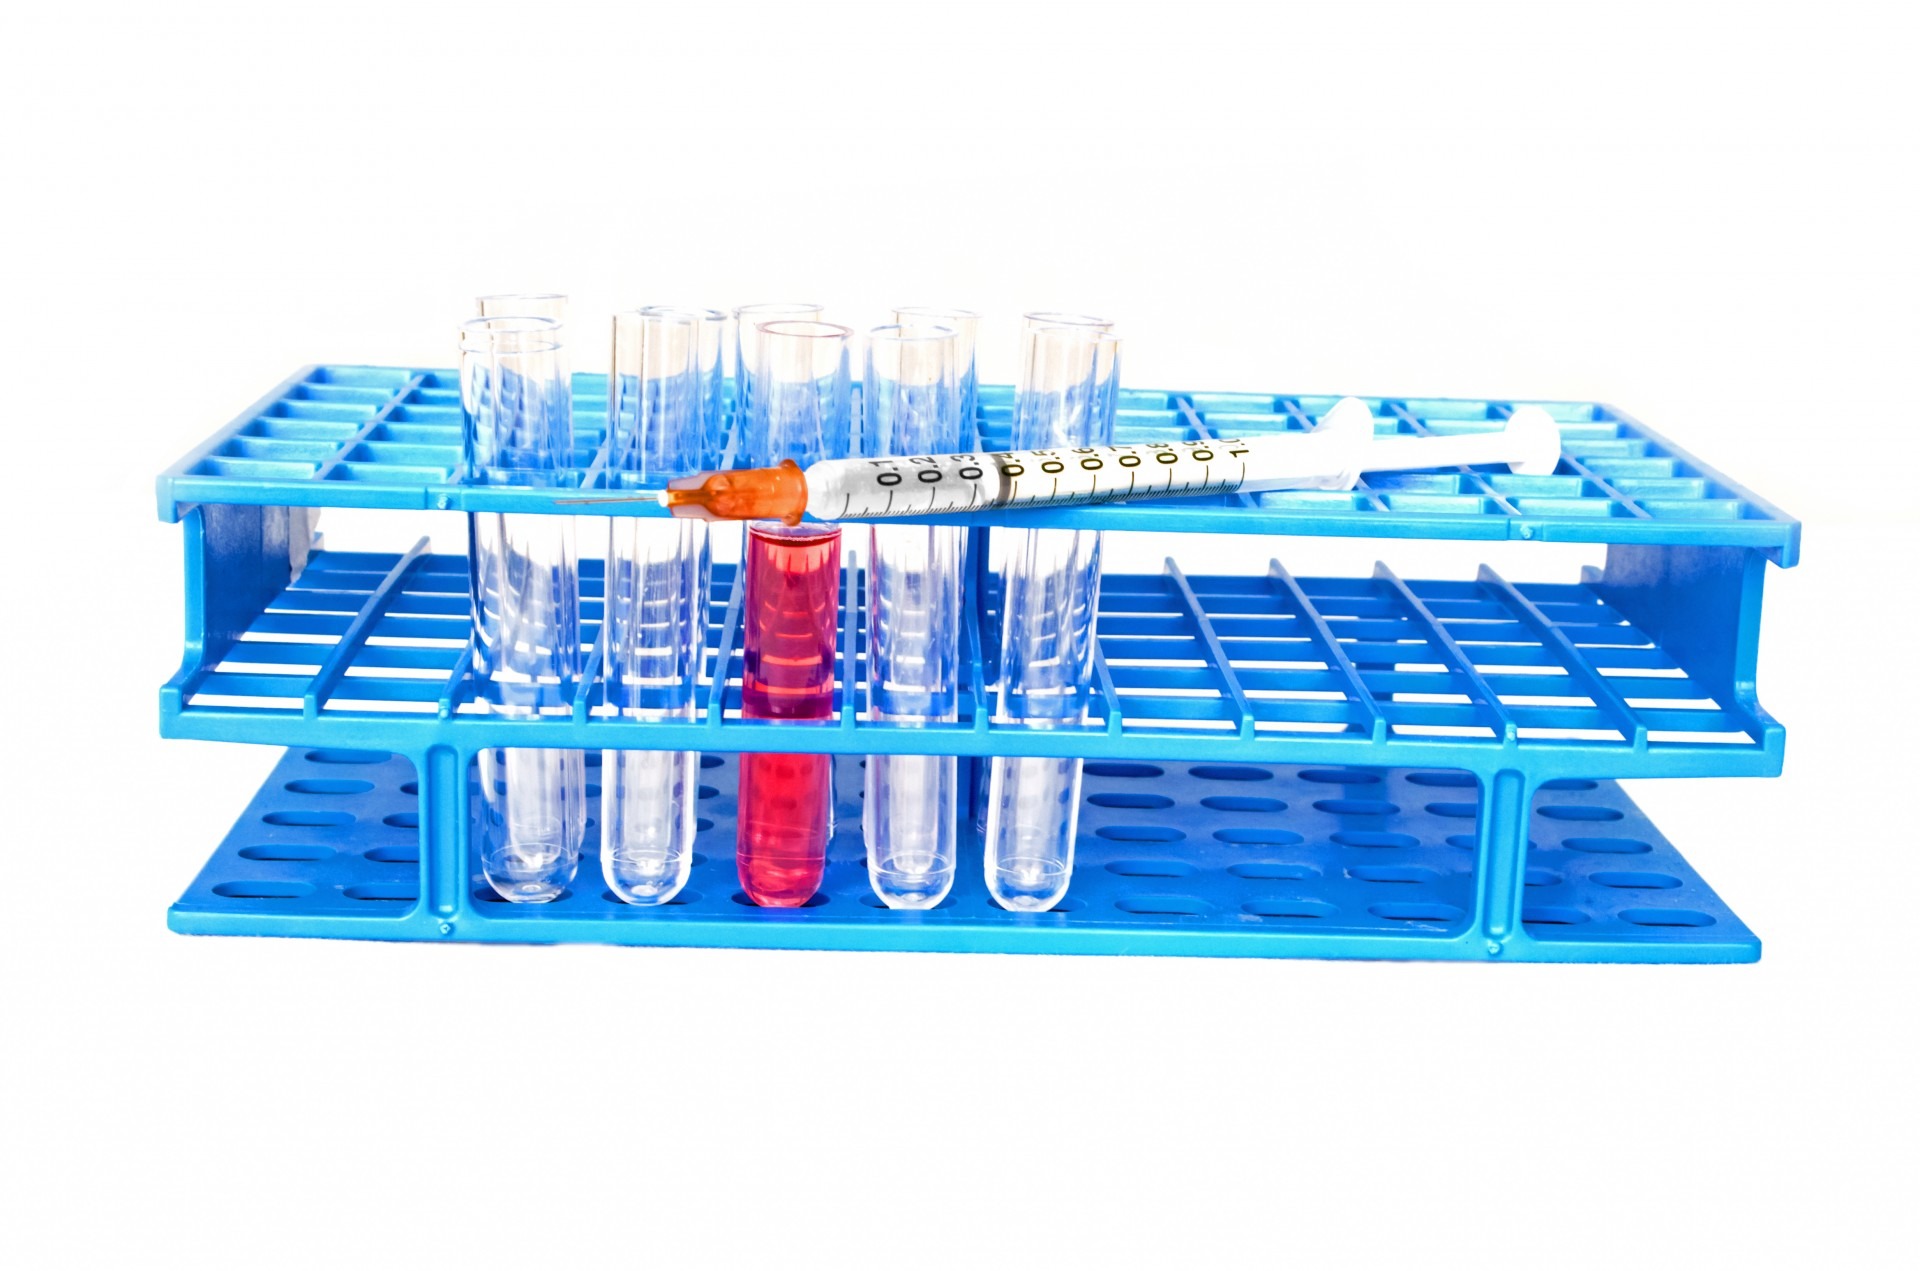
needle, white, tube, tool, equipment, medicine, healthy, health, product, background, diagram, hospital, pharmacy, drug, insulin, syringe, medical, injection, therapy, treatment, vaccination, narcotic, test tube, vaccine